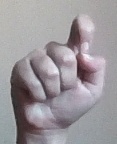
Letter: fa